George Gardiner (rugby league)

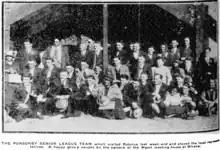
Gardiner in the back row, second from left, with the Ponsonby side which toured Rotorua mid season.

The 1926 season saw Gardiner selected for the New Zealand team to tour England and Wales. He played 7 matches for Ponsonby and was then picked to play for an ‘A Team’ as part of a series of New Zealand trial matches. He kicked 6 conversions in a 30–28 win for his side, and then came on as an injury replacement for the New Zealand Possible side who played immediately afterwards.